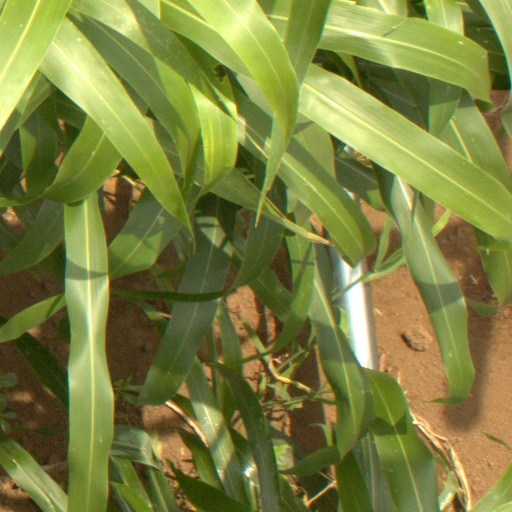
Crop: sorghum